Clouded leopard

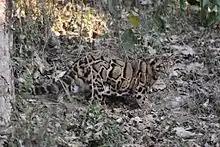
Clouded leopard at Aizawl, Mizoram, India

The clouded leopard occurs from the Himalayan foothills in Nepal, Bhutan and India to Myanmar, southeastern Bangladesh, Thailand, Peninsular Malaysia and to south of the Yangtze River in China. It is locally extinct in Singapore and Taiwan.